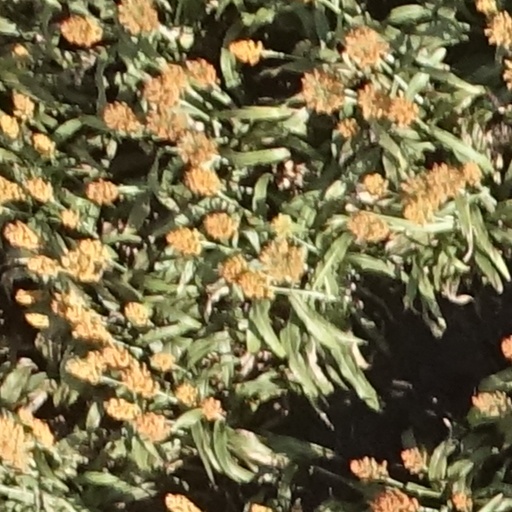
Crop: sorghum